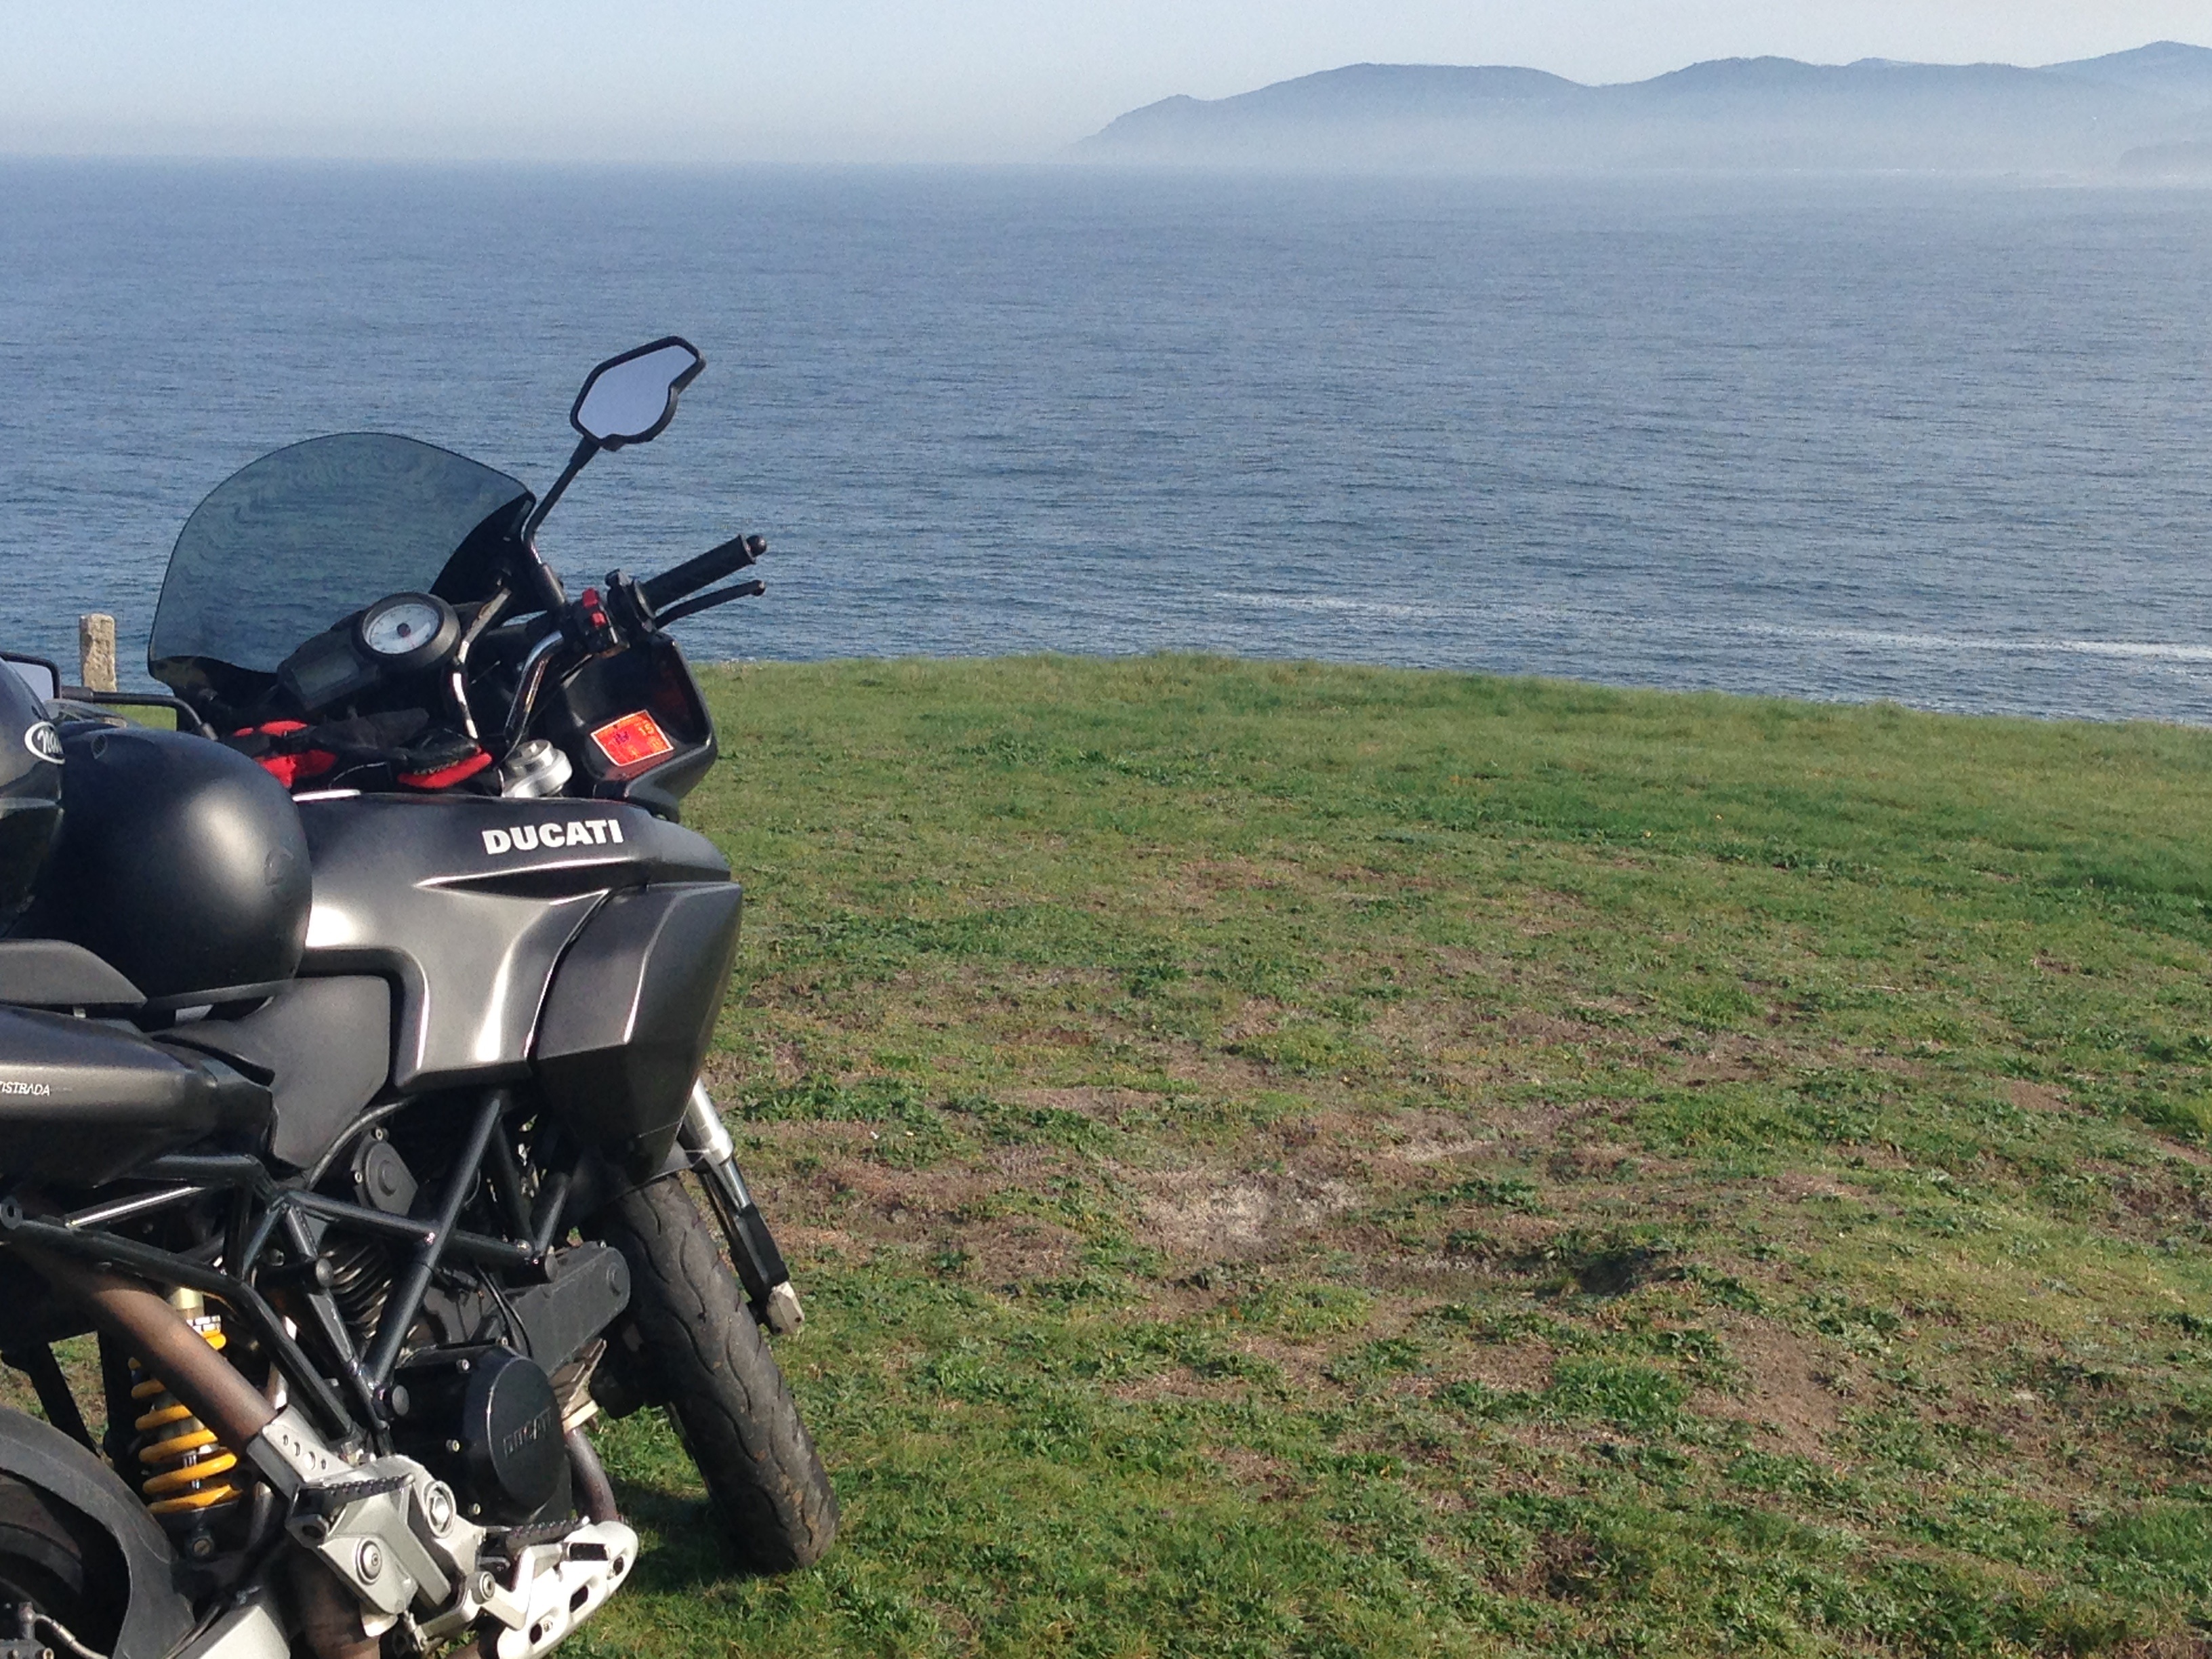
landscape, sea, nature, road, field, vehicle, motorcycle, terrain, mountain bike, outdoors, moto, earth, motorcycling